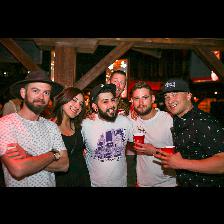
Label: Human